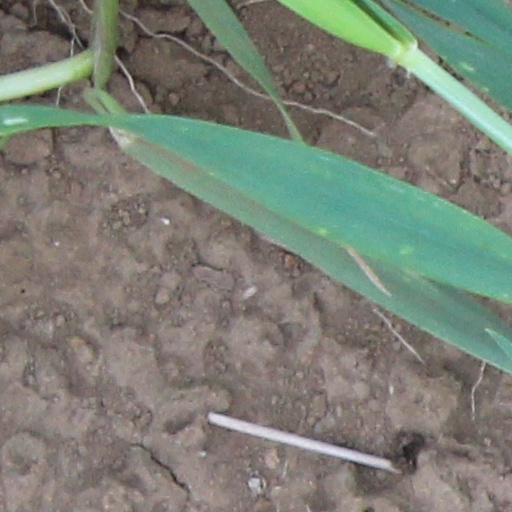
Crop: wheat